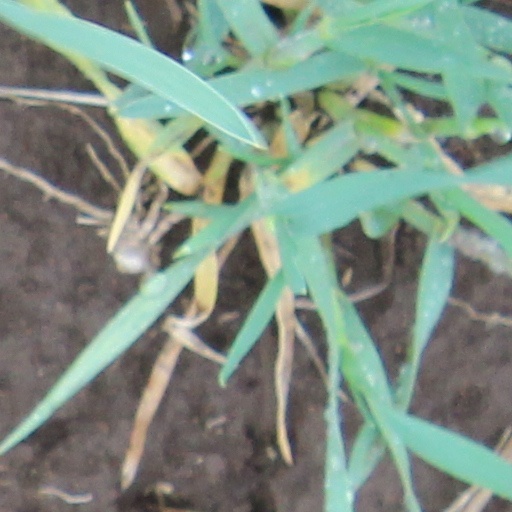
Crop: wheat